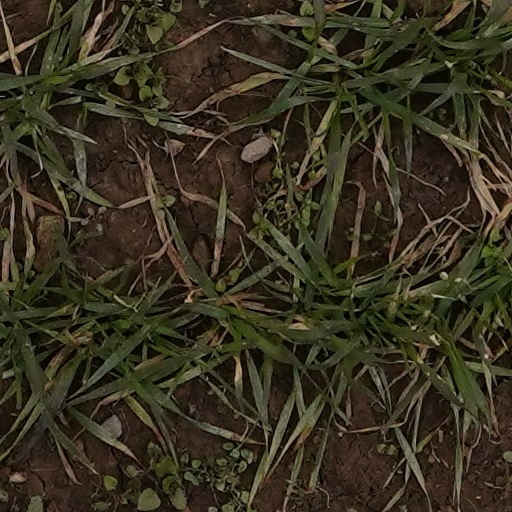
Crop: wheat